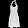
Label: Dress